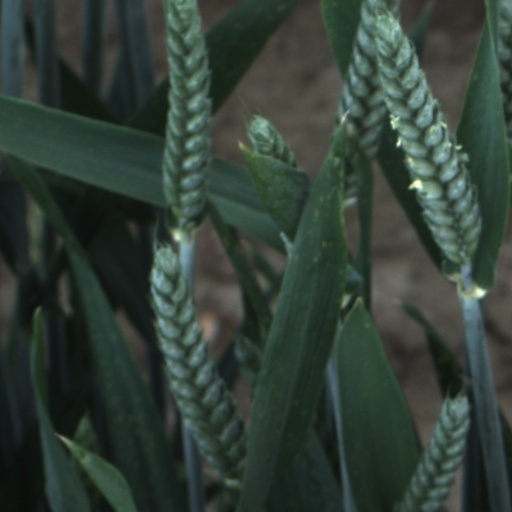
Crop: wheat